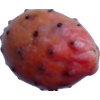
Label: cactus_fruit_red